John Curtiss Underwood

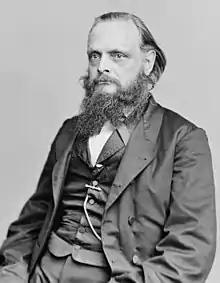
Underwood as Judge of the United States District Court of Virginia in 1866.

John Curtiss Underwood (March 14, 1809 – December 7, 1873) was an attorney, abolitionist politician and a United States district judge of the United States District Court for the District of Virginia and the United States District Court for the Eastern District of Virginia.